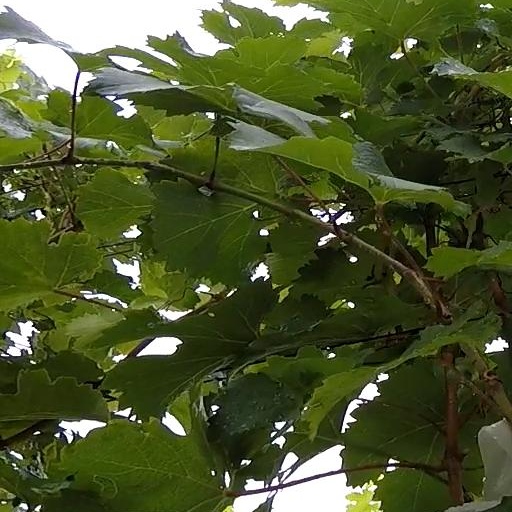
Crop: grape